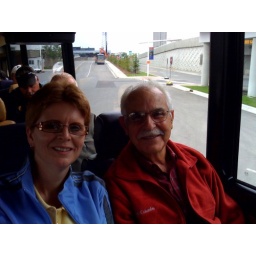
Ron and I on the bus to cruise ship in AK